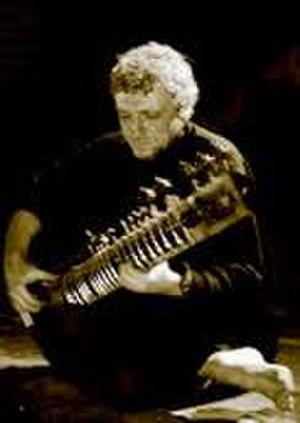
Patrick Moutal est un musicien français spécialiste de la musique du nord de l'Inde. Il enseigne la musique indienne au conservatoire national supérieur de musique et de danse de Paris depuis 1984.